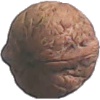
Label: walnut